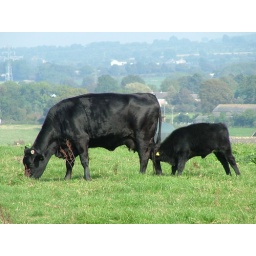
theses cows live in the field behind my house